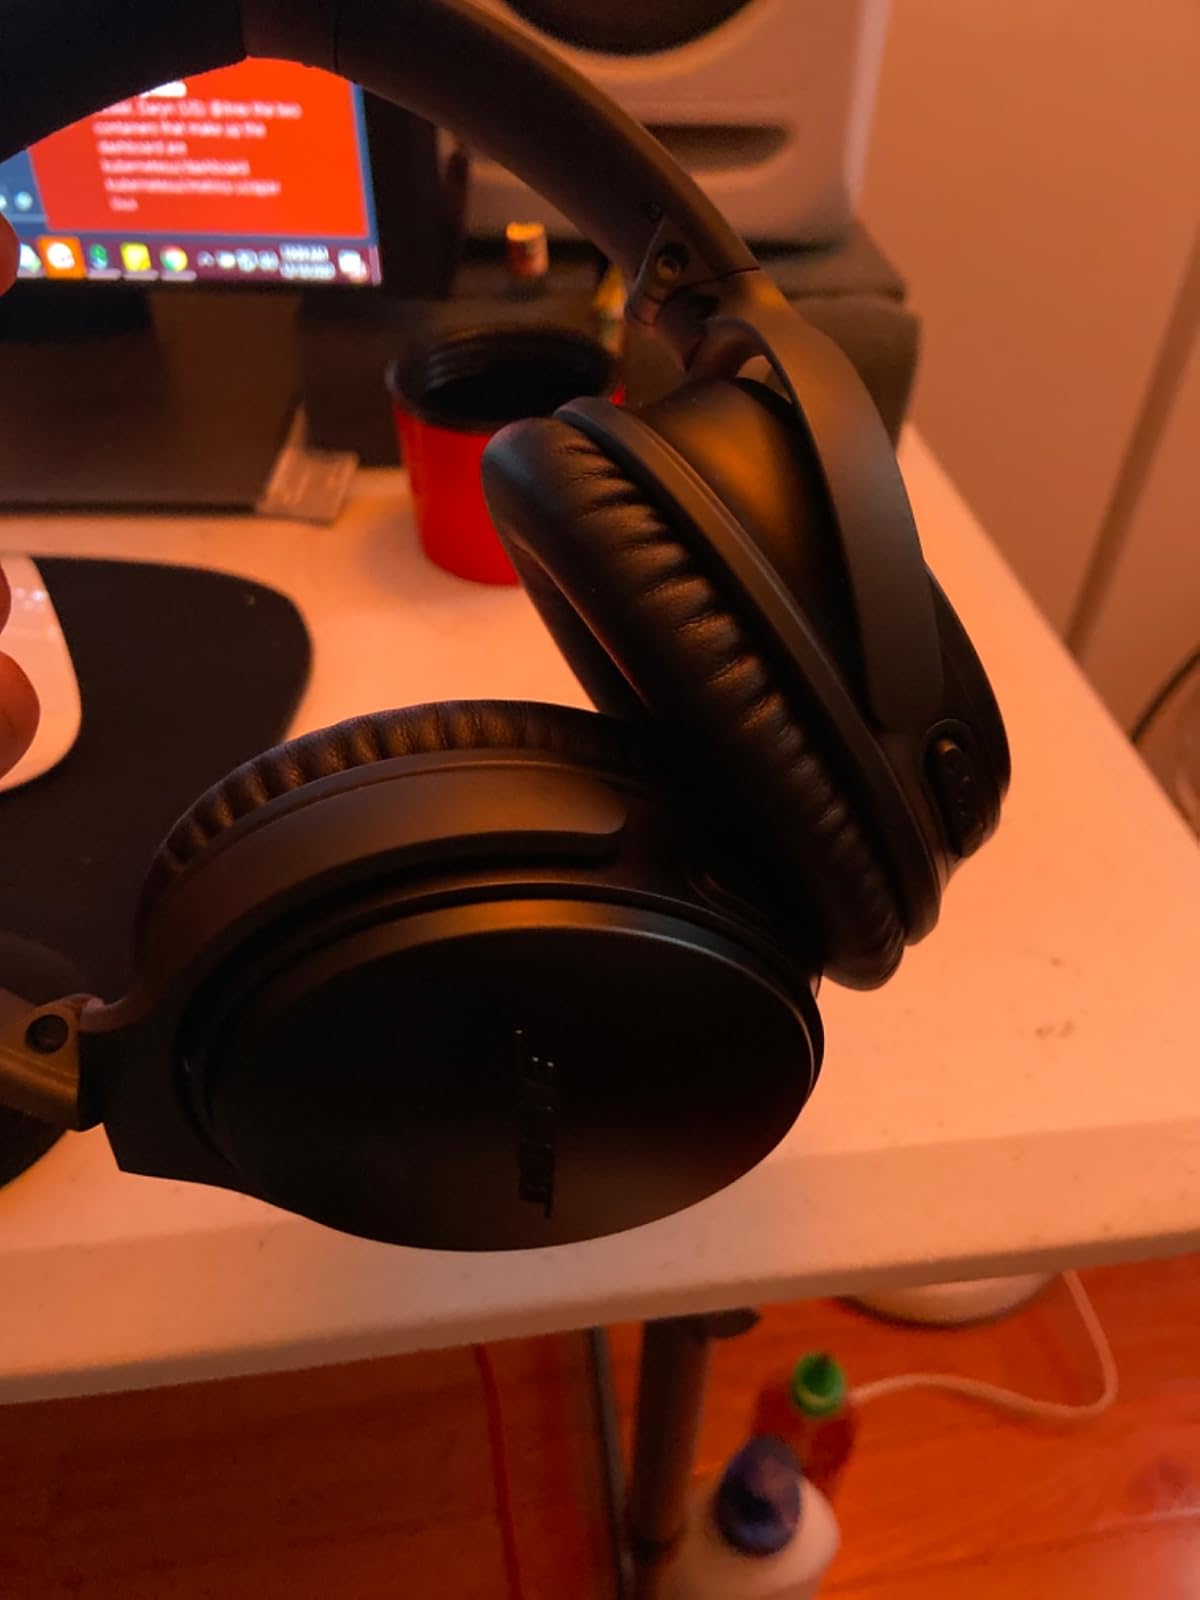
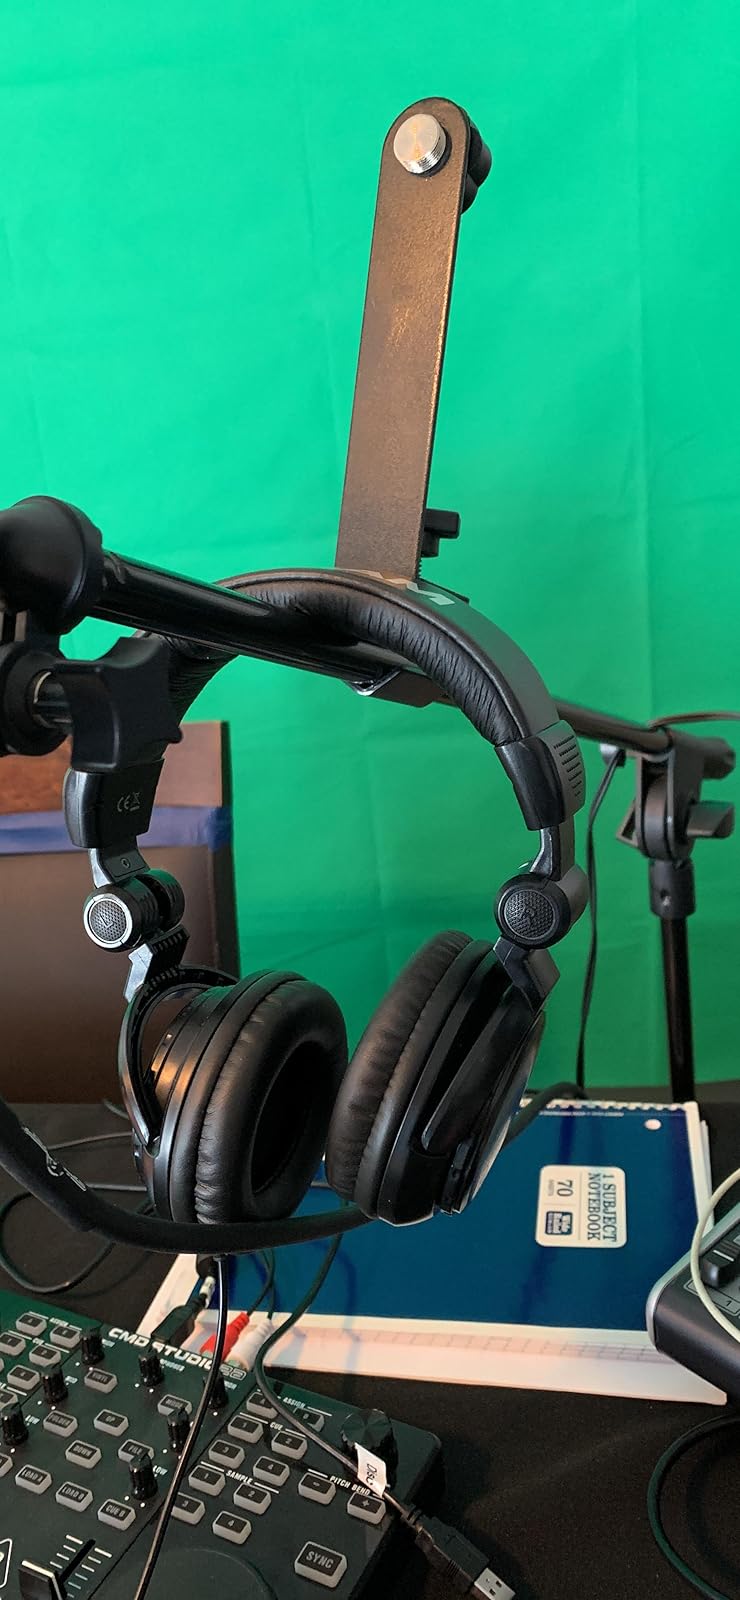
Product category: headphones
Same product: no